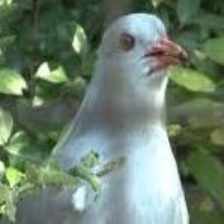
Species: KAGU
Scientific name: RHYNOCHETOS JUBATUS